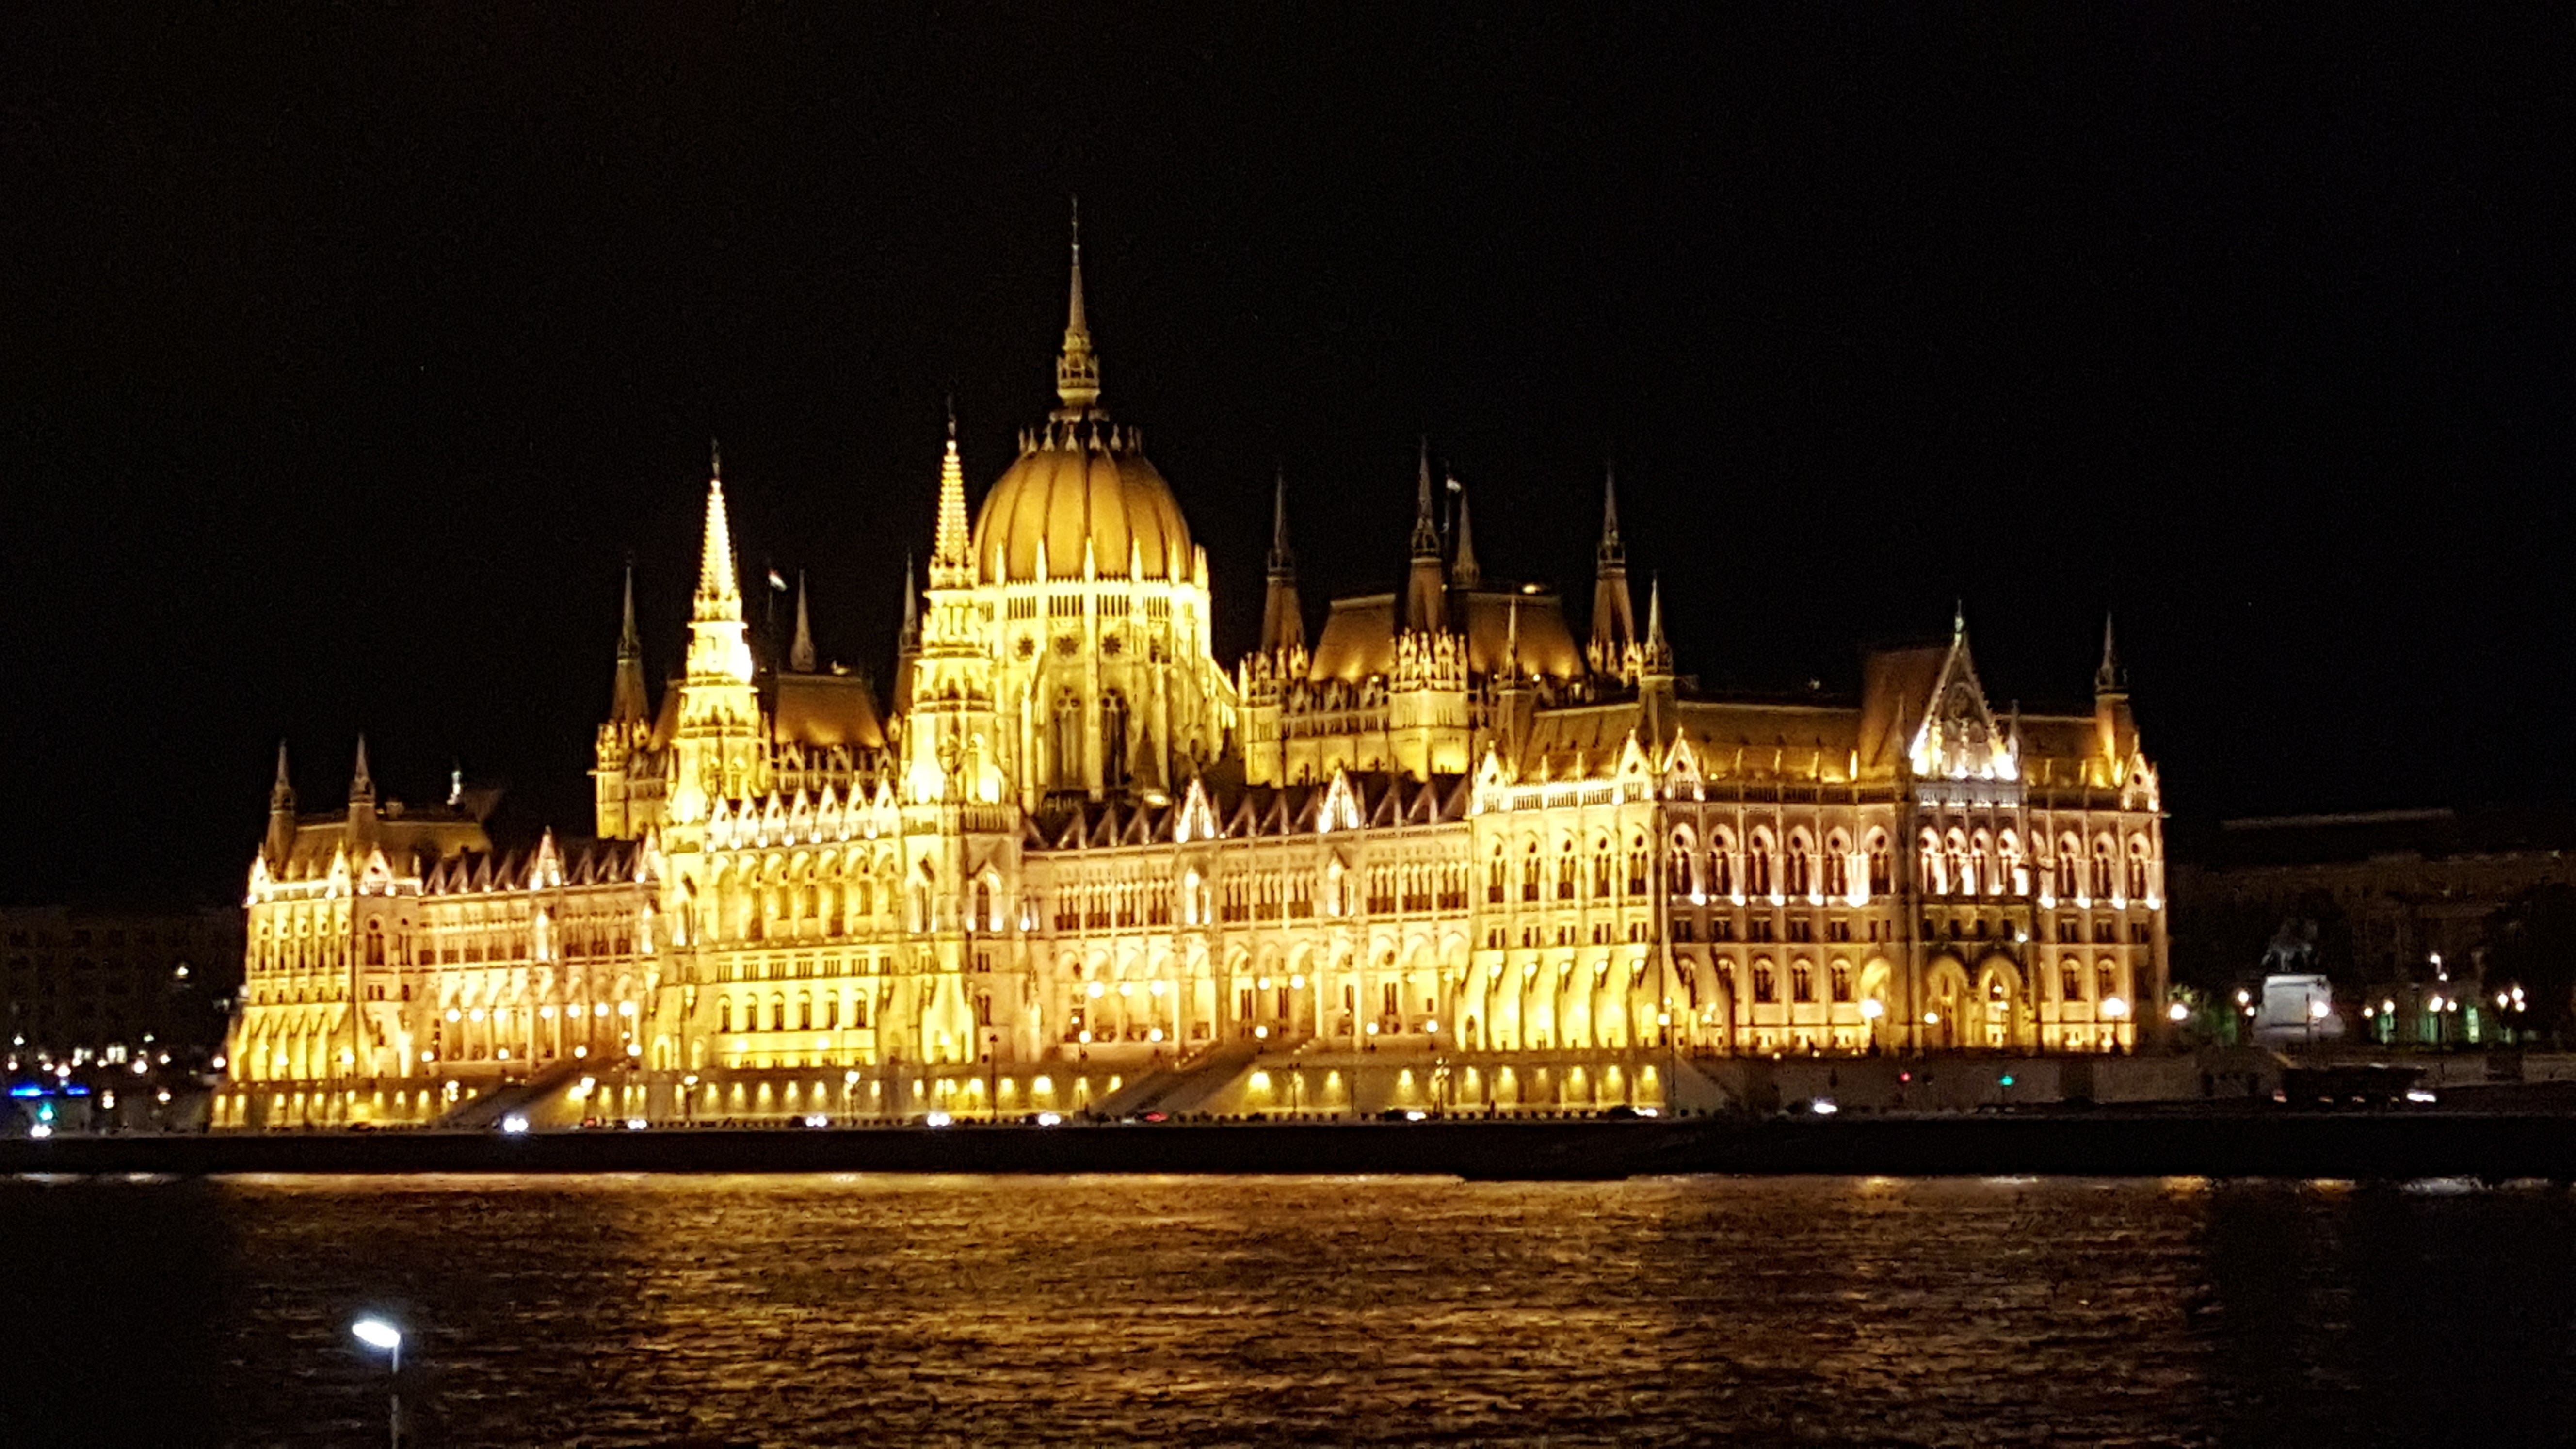
night, palace, evening, landmark, cathedral, place of worship